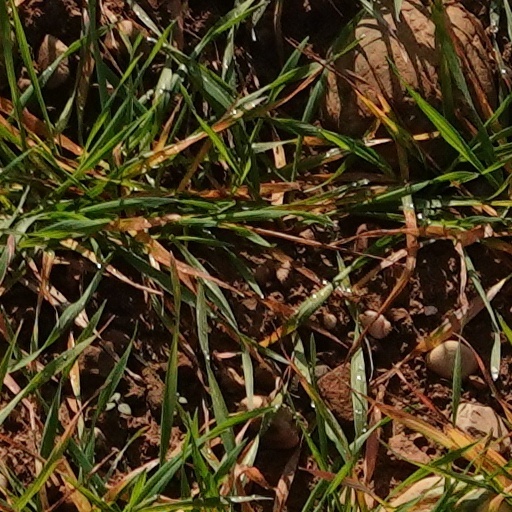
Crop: wheat